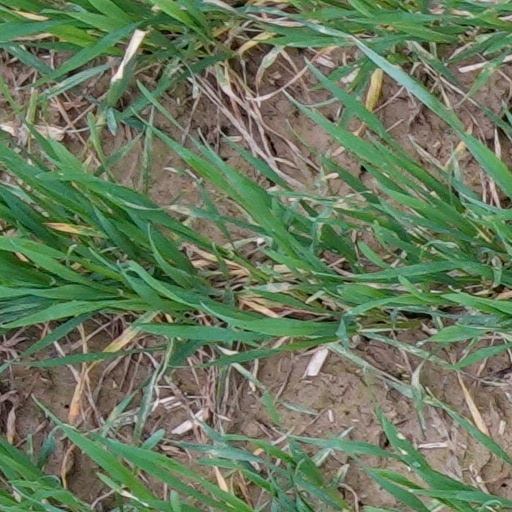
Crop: wheat